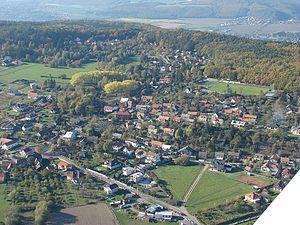
Černolice est une commune du district de Prague-Ouest, dans la région de Bohême-Centrale, en République tchèque. Sa population s'élevait à 487 habitants en 2020.